Jack Brodrick

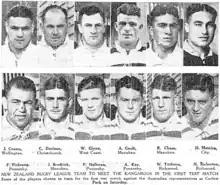
New Zealand profile pictures including Jack Brodrick for the first test v Australia.

Brodrick played in 7 of the 9 matches on tour. He missed the first match of the tour which was a 39–22 loss to Queensland at the Exhibition Oval in Brisbane on 14 July. Eight of the Māori side were in hospital suffering from influenza, while Brodrick was taken to a dentist on the evening of the game to have an abscessed tooth extracted. Even the manager of the side, Mr. W.J. Wallace was struck down with influenza.